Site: brandenburg
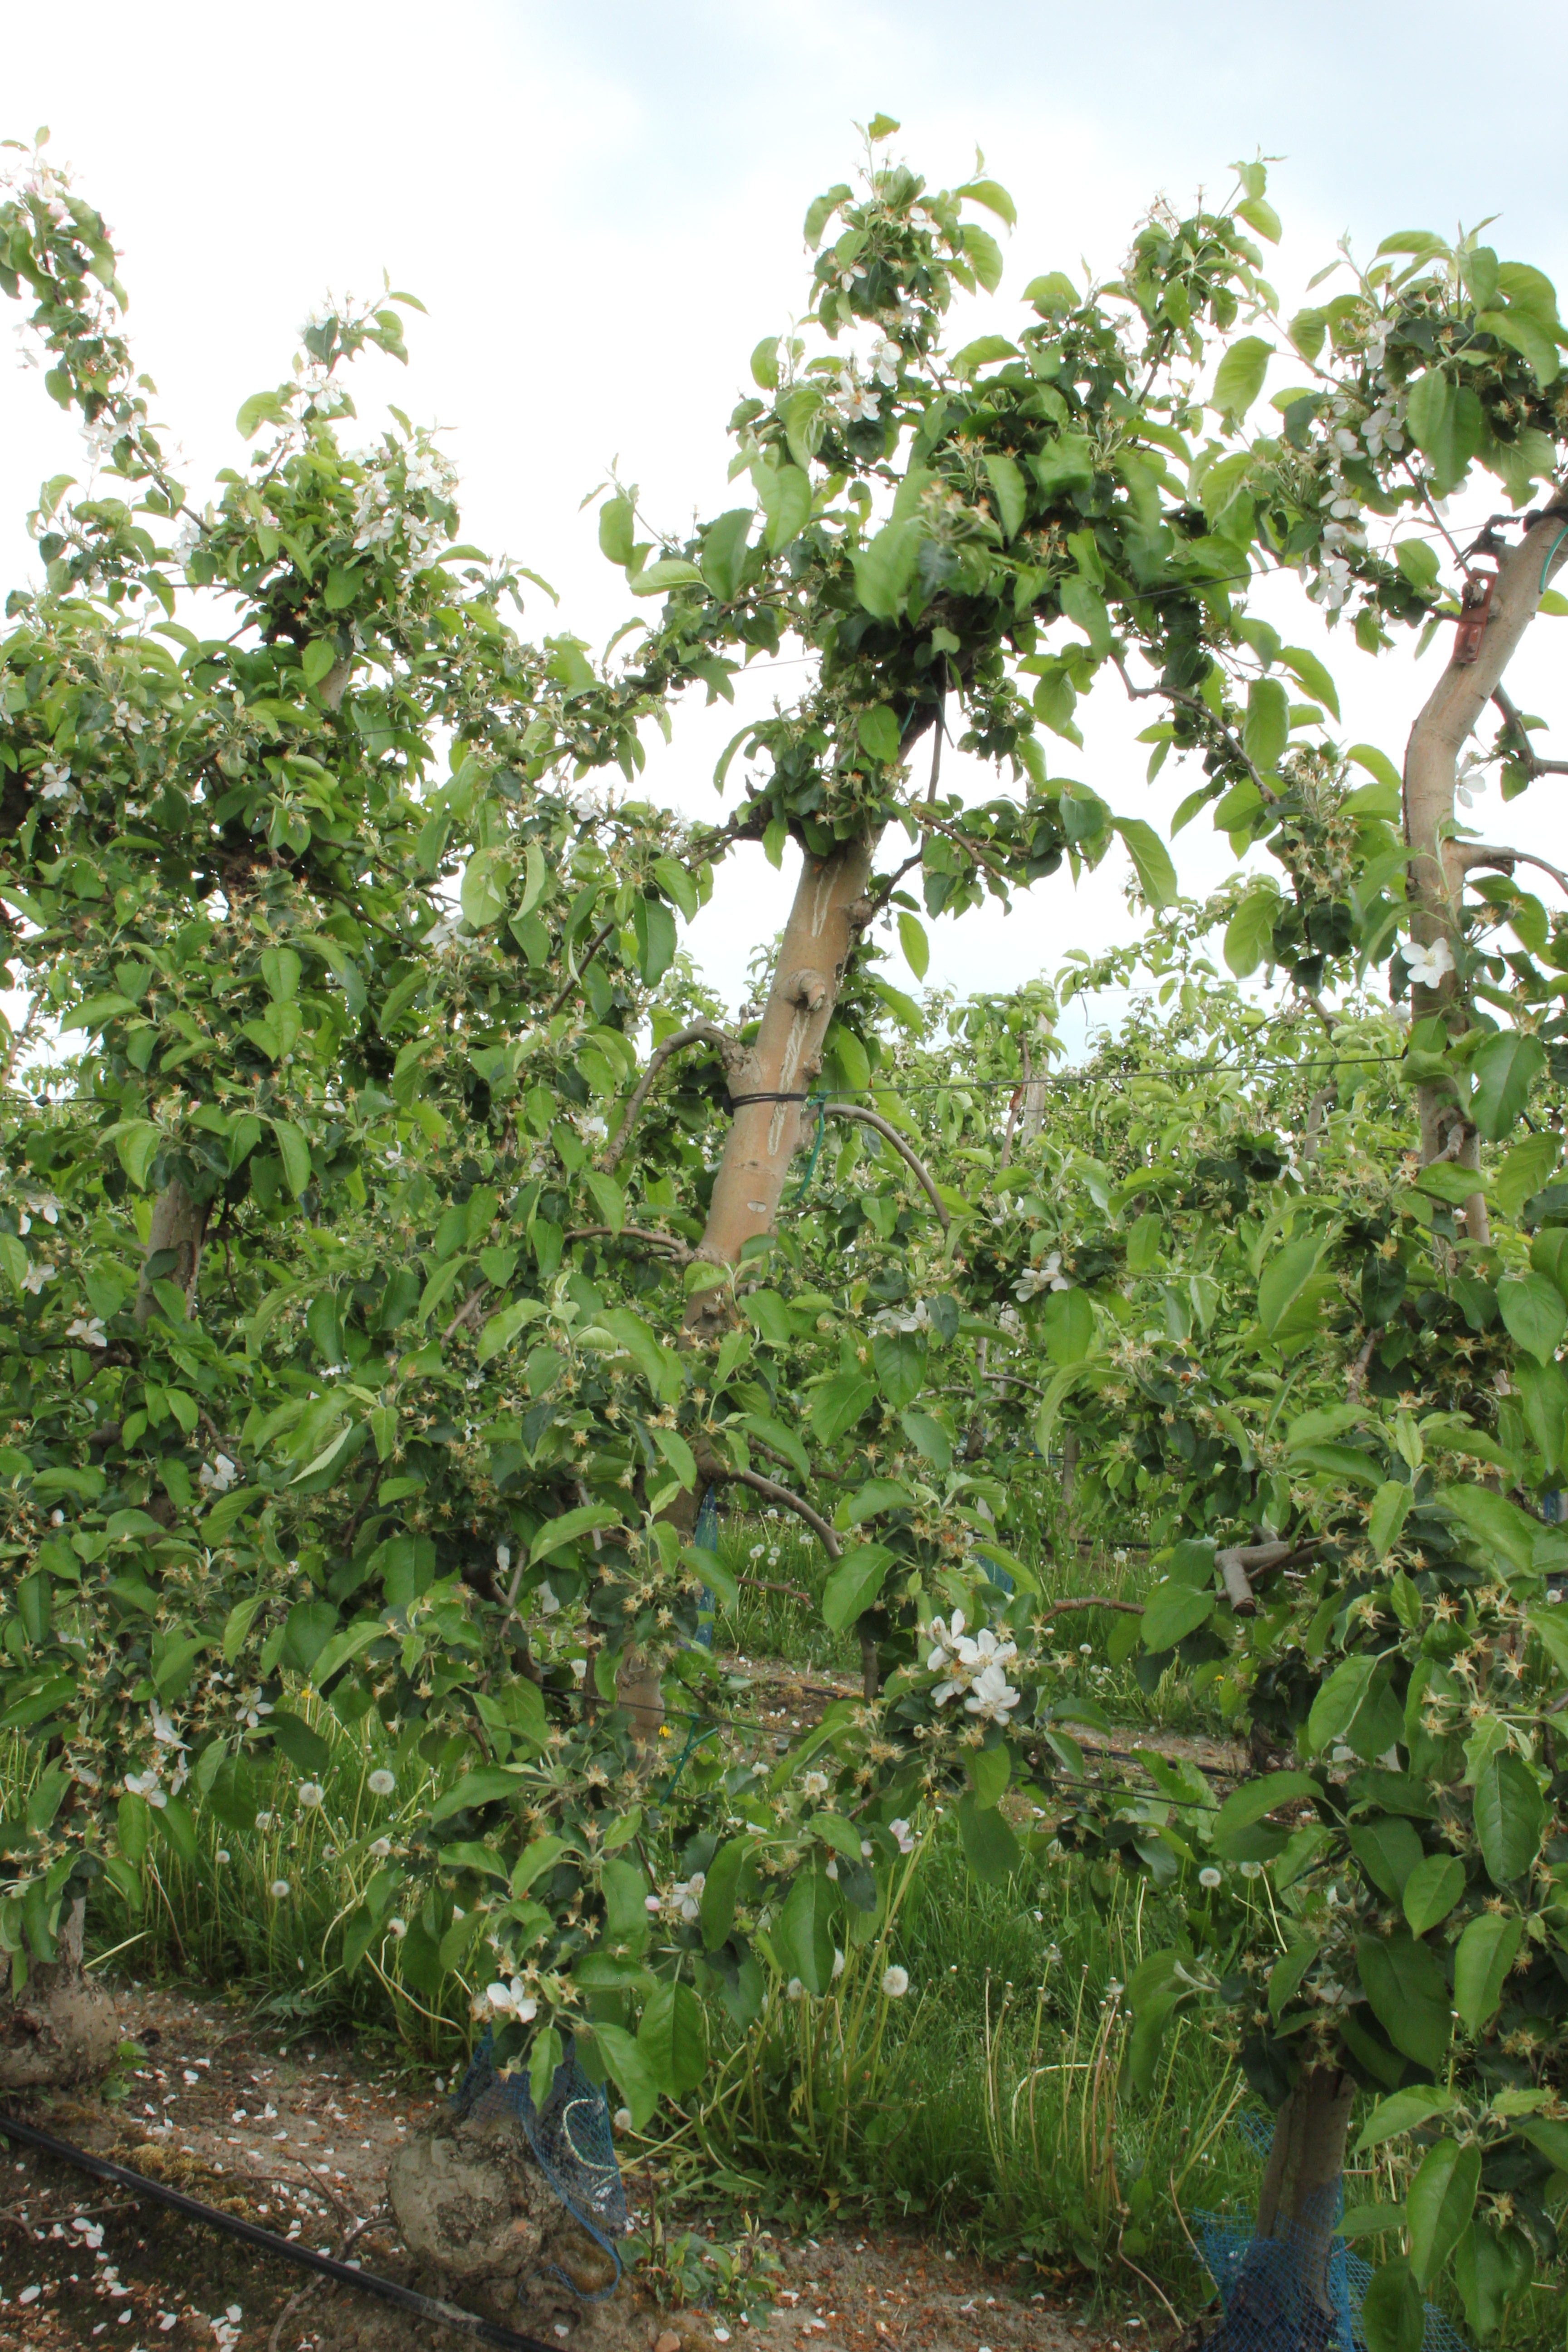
Growth stage (BBCH 67): Flowering